Music of Indonesia

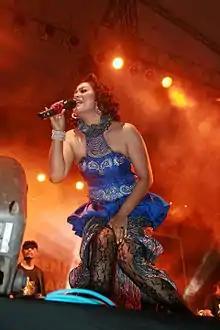
Dangdut performance

Early in the 20th century, kroncong was used in a type of theatre called Komedi Stambul; adapted for this purpose, the music was called gambang kromong. Gambang kromong is quite prevalent in Betawi culture of Jakarta.